Curcuma roscoeana

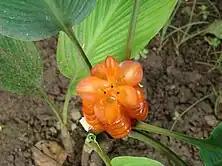

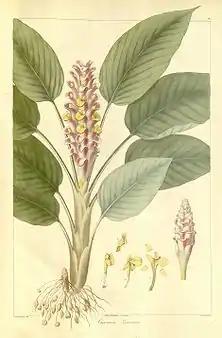
Illustration from "Plantae Asiaticae Rariores", including detailed roots, petals, etc.

Curcuma roscoeana (also known as jewel of Burma, orange ginger, orange hidden ginger, pride of Burma or Burmese hidden lily) is a plant of the Zingiberaceae or ginger family.